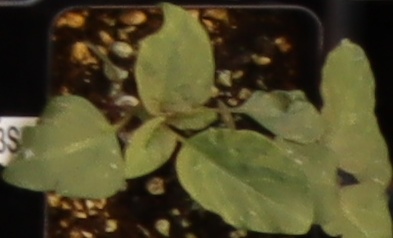
Label: Redroot Pigweed